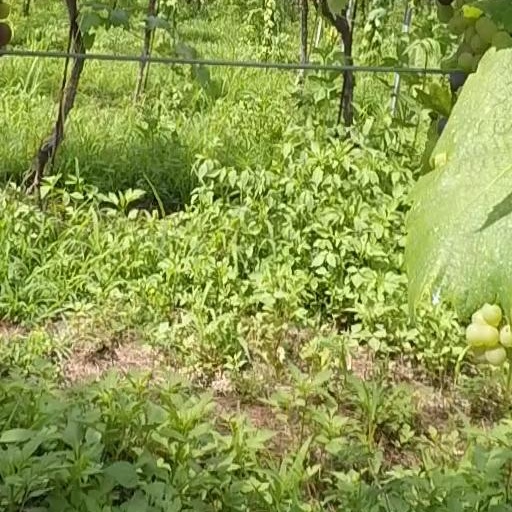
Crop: grape